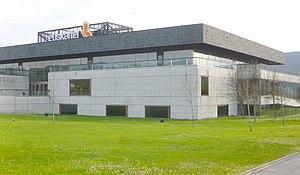
Euskaltel est un opérateur de câble basque créé en juillet 1995, qui commercialise ses services en Pays basque et Navarre. Ses activités comprennent la téléphonie fixe et mobile, la télévision numérique et l'accès à Internet à bandes larges tant par l'ADSL que par câble, pour des particuliers et des entreprises. Euskaltel est l'opérateur leader à bandes larges au Pays basque, et dispose des parts de marché de 45 % en téléphonie fixe, de 44 % en Internet à bandes larges, 30 % en téléphonie mobile, 30 % de télévision numérique, et 25 % du total de recettes du secteur de télécommunications en Euskadi. Euskaltel a cru en 2005 le double que le marché. Ses recettes par des opérations ont dépassé les 316 millions d'euros, avec un accroissement de 9 %, enregistrant un bénéfice ordinaire de 24,2 millions d'euros, 50 % supérieur de l'exercice précédent. Euskaltel développe un réseau de fibre optique de dernière génération en Pays basque, avec des investissements de 1 200 millions d'euros, le plus gros investissement en réseau par habitant de toute l'Espagne.